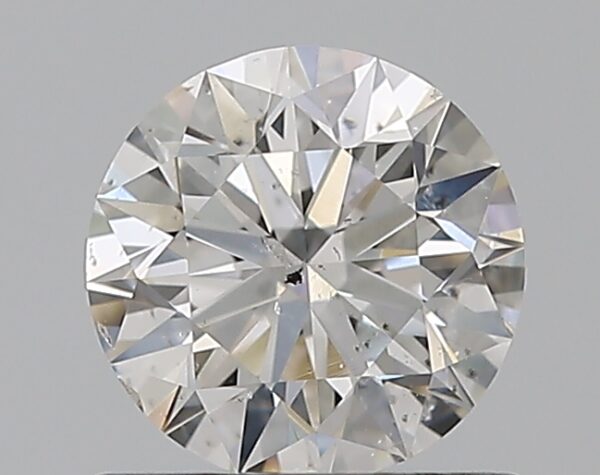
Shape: round
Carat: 0.7
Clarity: SI2
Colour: F
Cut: EX
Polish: EX
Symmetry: EX
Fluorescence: N
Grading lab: GIA
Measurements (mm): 5.63 x 5.67 x 3.53